Victor Rabinowitz

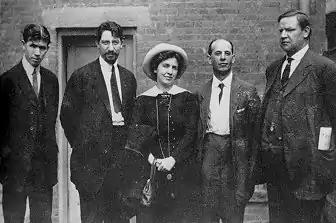
Rabinowitz's client Elizabeth Gurley Flynn, shown here (center) in 1913 photo with Paterson silk strike leaders Patrick Quinlan and Carlo Tresca left and Adolph Lessig and Bill Haywood right

Victor Rabinowitz (July 2, 1911 – November 16, 2007) was a 20th-century American lawyer known for representing high-profile dissidents and causes.